List of people from Oak Park, Illinois

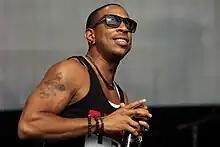
Ludacris

Peter Sagal, host of NPR's "Wait Wait… Don't Tell Me!"